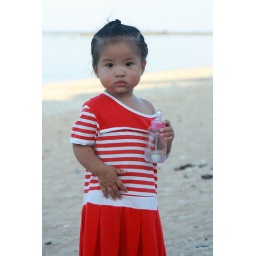
The girl in red island beach